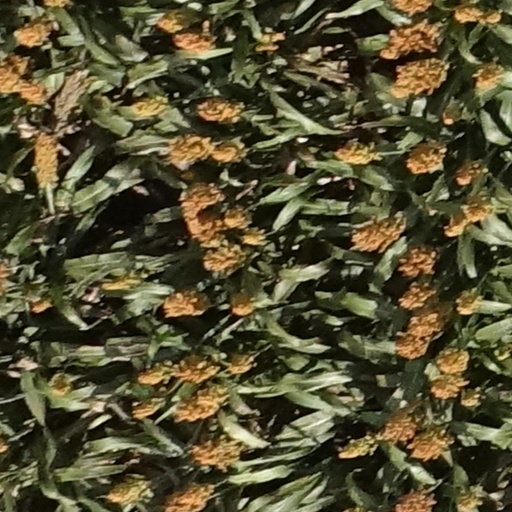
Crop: sorghum